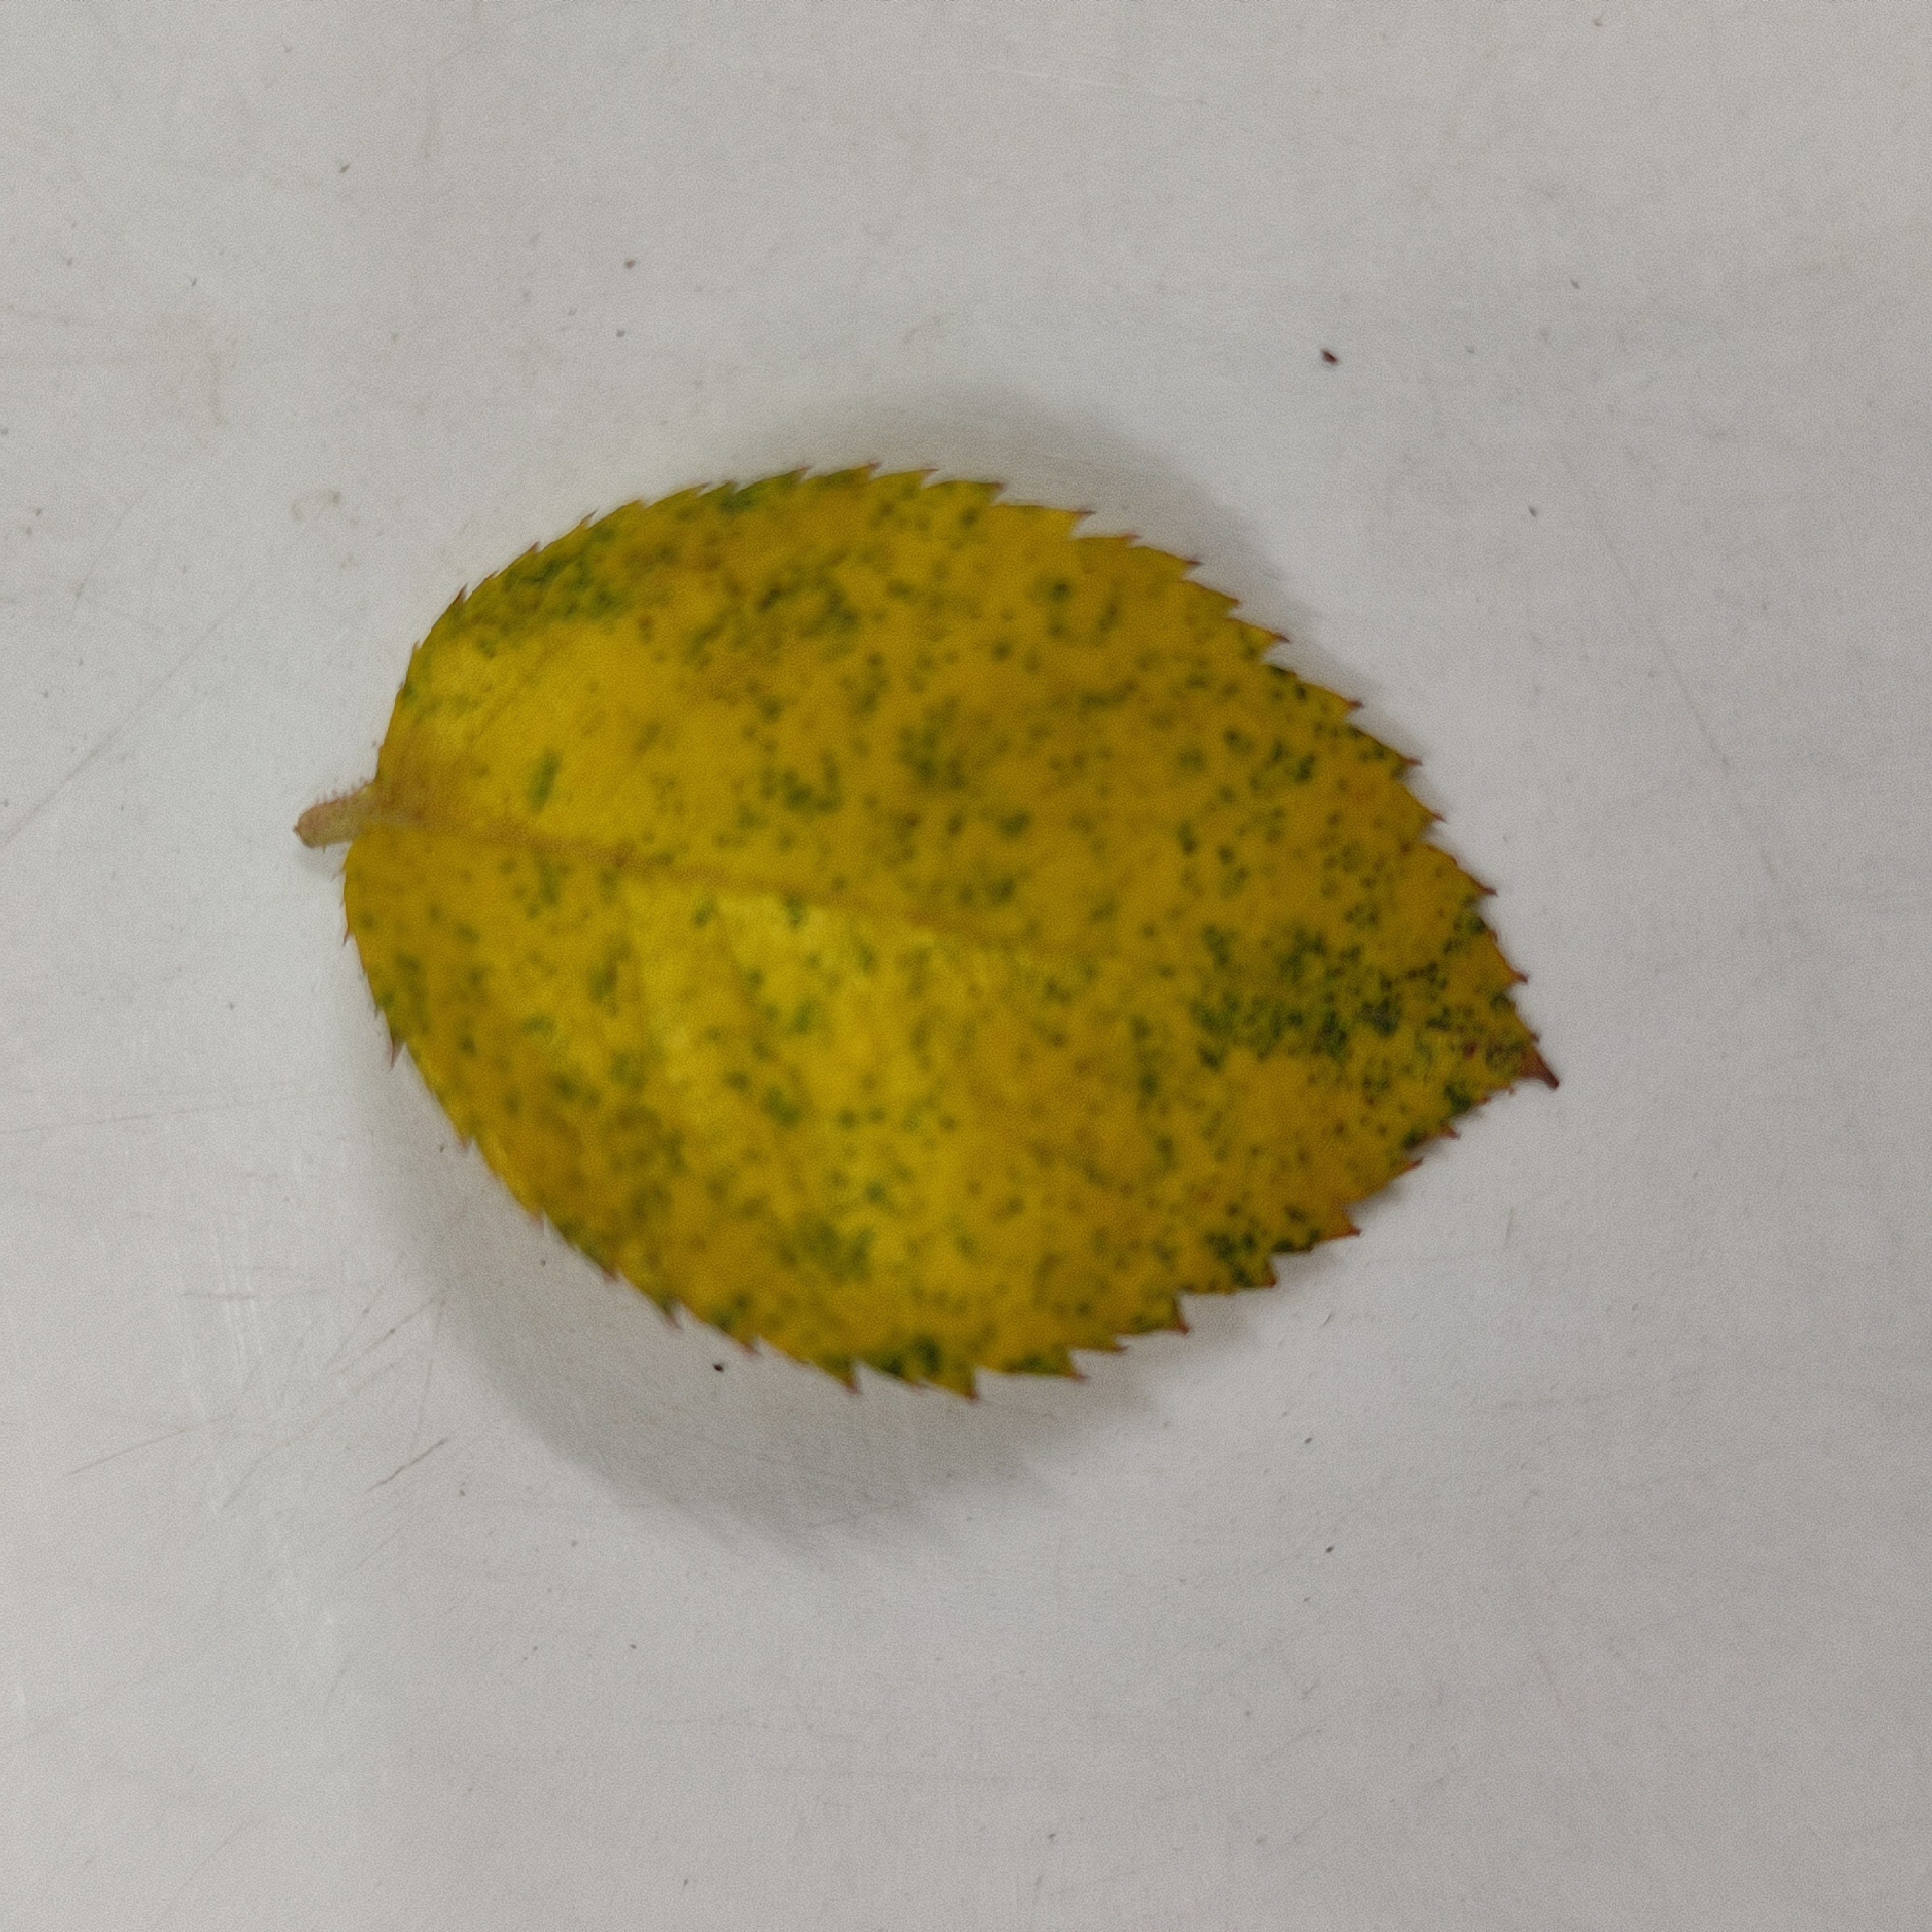
Label: Yellow Mosaic Virus